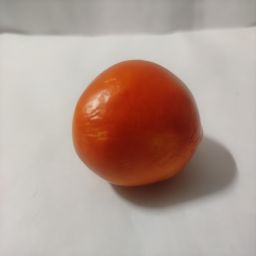
Crop: Tomato
Quality: Ripe